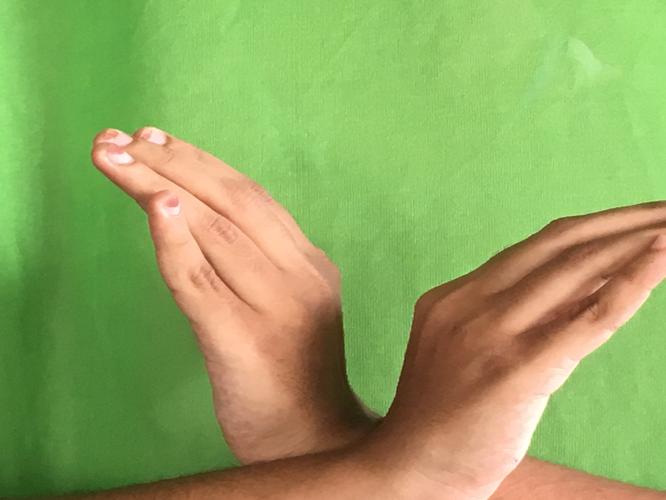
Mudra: Nagabandha
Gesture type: double_hand